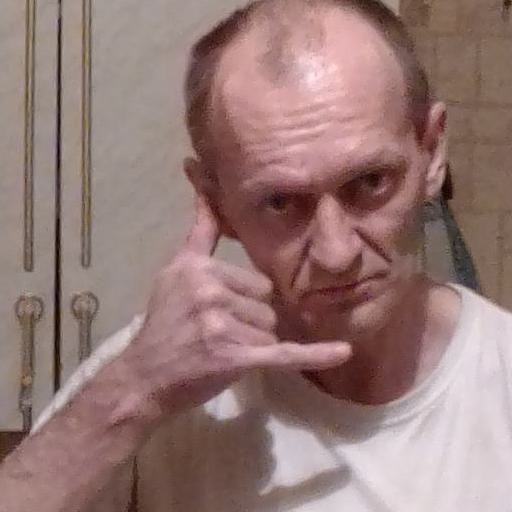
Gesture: call